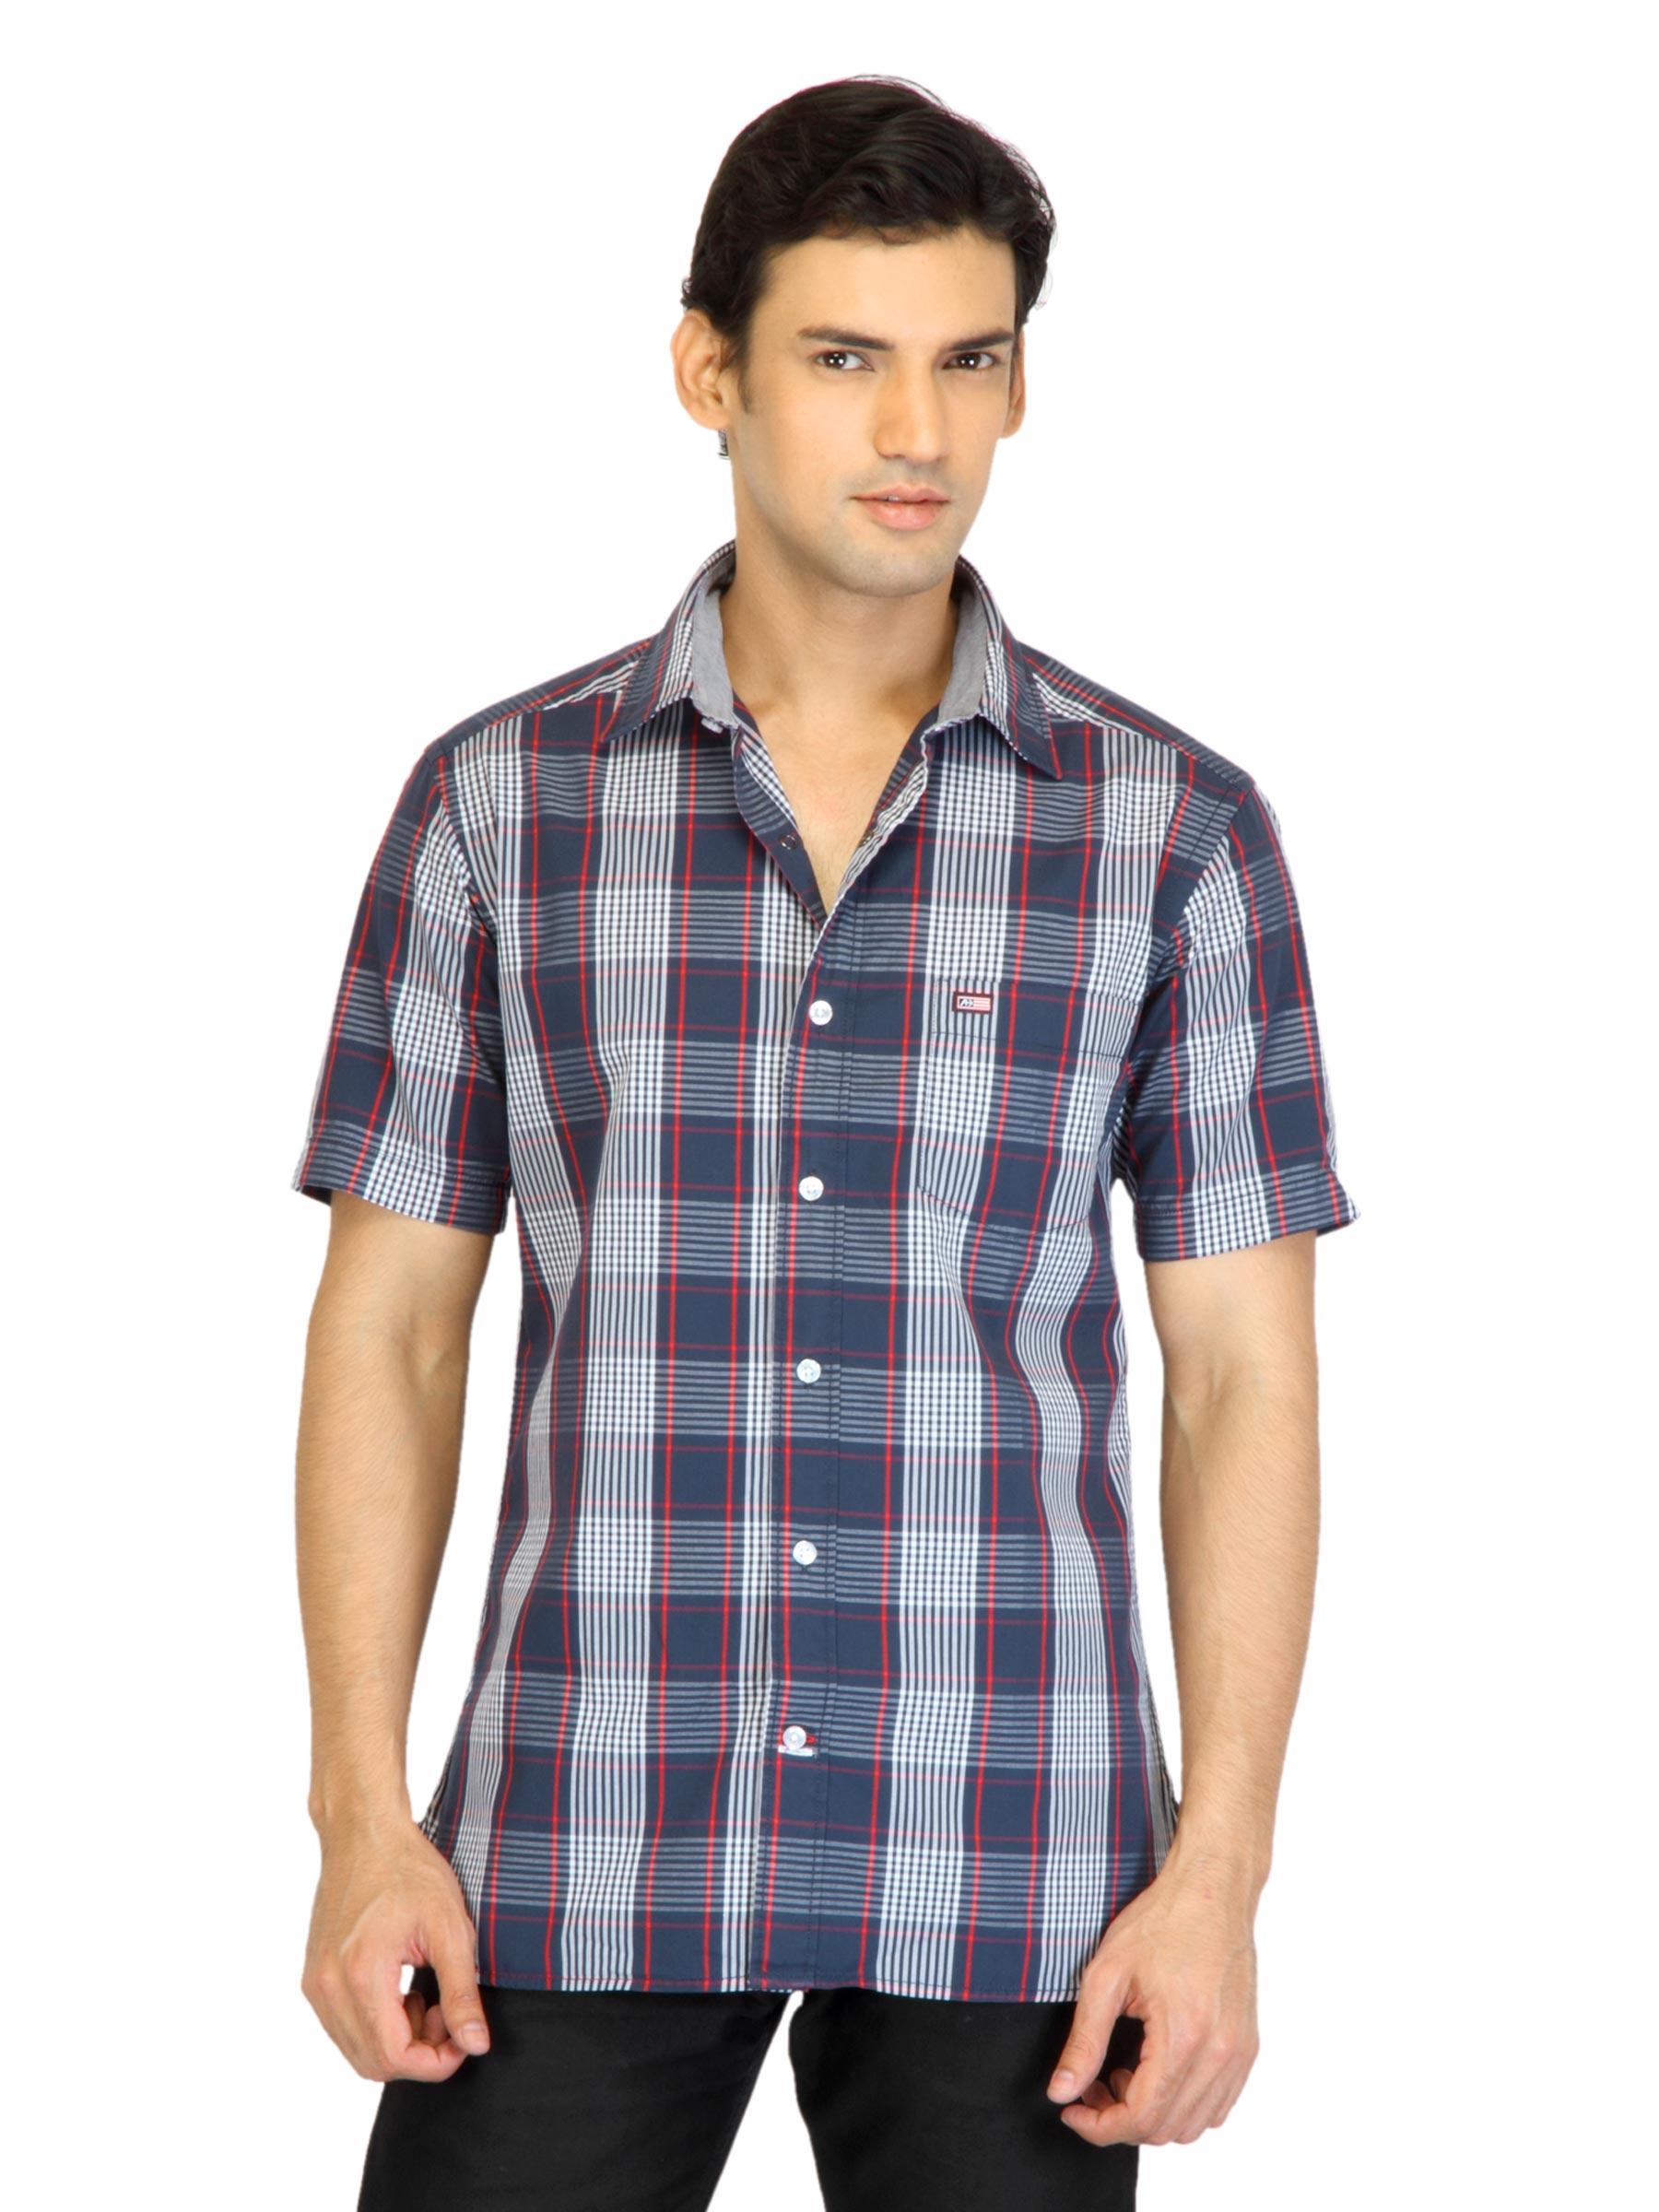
Arrow Sport Men Navy Blue Check Shirt
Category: Apparel / Topwear / Shirts
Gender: Men
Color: Navy Blue
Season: Spring 2012
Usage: Casual